St. Theresa's Church, Denmark

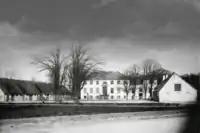
Rygaard before the changes

A group of Assumption Sisters came to Denmark in 1908. They were initially based at Amalievej 16 in Frederiksberg and later at St. Andrew's College in Ordrup. In 1930 they acquired the property Rygaard on Bernstorffsvej in Hellerup.